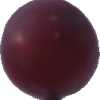
Label: pink_grape